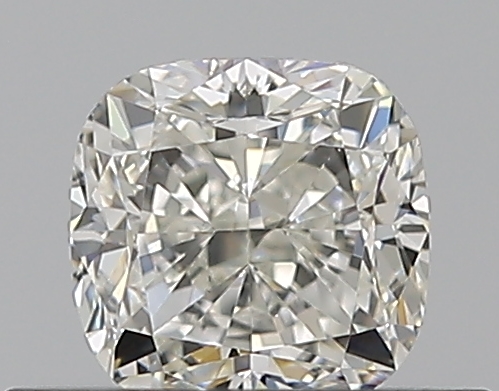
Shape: cushion
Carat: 0.5
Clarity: VS1
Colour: J
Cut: GD
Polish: EX
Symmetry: VG
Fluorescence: F
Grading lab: GIA
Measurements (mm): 4.31 x 4.22 x 3.1